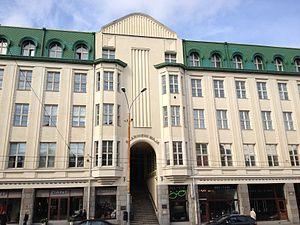
La route de Pärnu est une rue de Tallinn en Estonie.